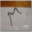
Label: worm